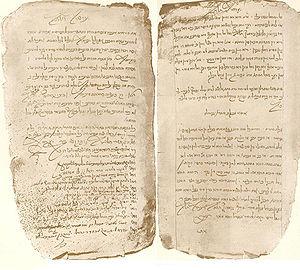
Le Conseil des Quatre Pays fut l'instance centrale de l'autorité juive de la République des Deux Nations entre 1580 et 1764. Basé à Lublin, le conseil comprenait trente membres et il était composé de deux comités, un religieux et un laïc, provenant de tous les kahals. Cette assemblée décidait de tous les sujets importants de la communauté juive, dont les impôts. Les Quatre Pays de la République ainsi représentés étaient la Grande-Pologne, la Petite-Pologne, la Ruthénie rouge et la Volhynie, la Lituanie ayant son propre Conseil.